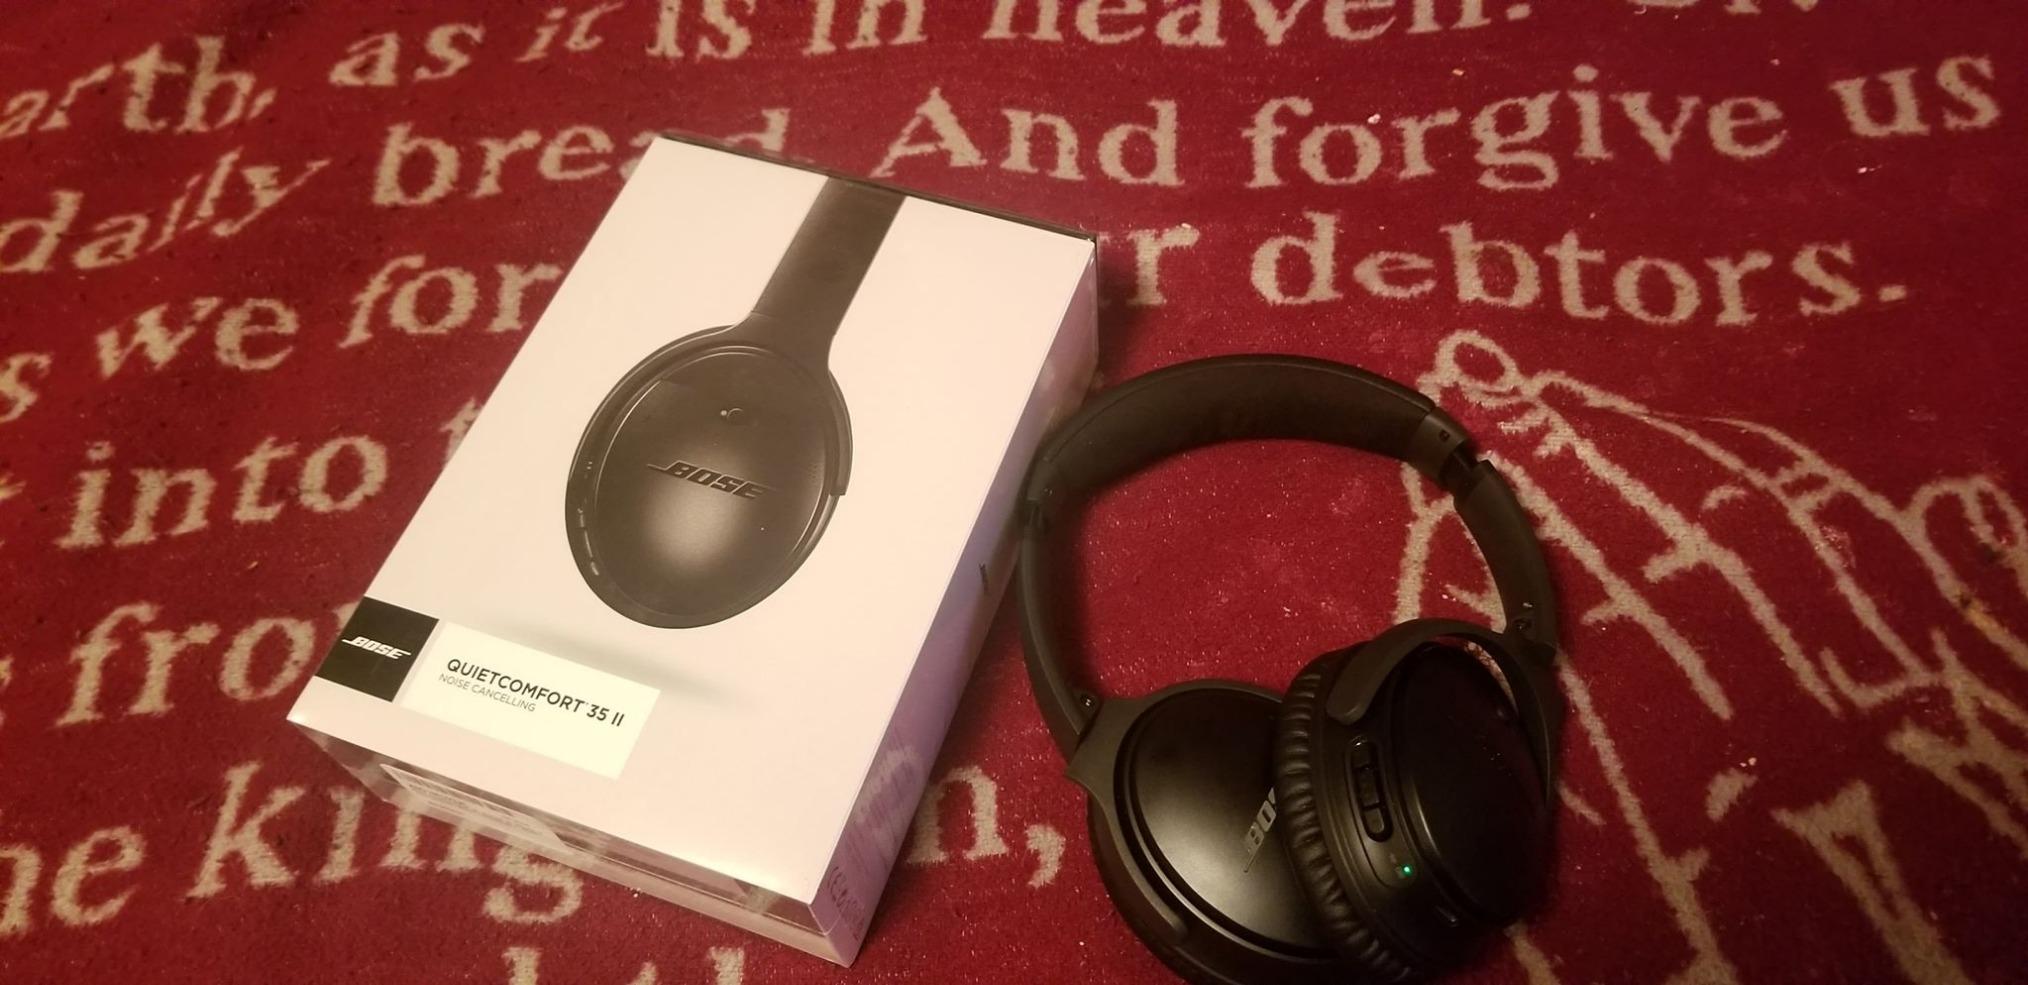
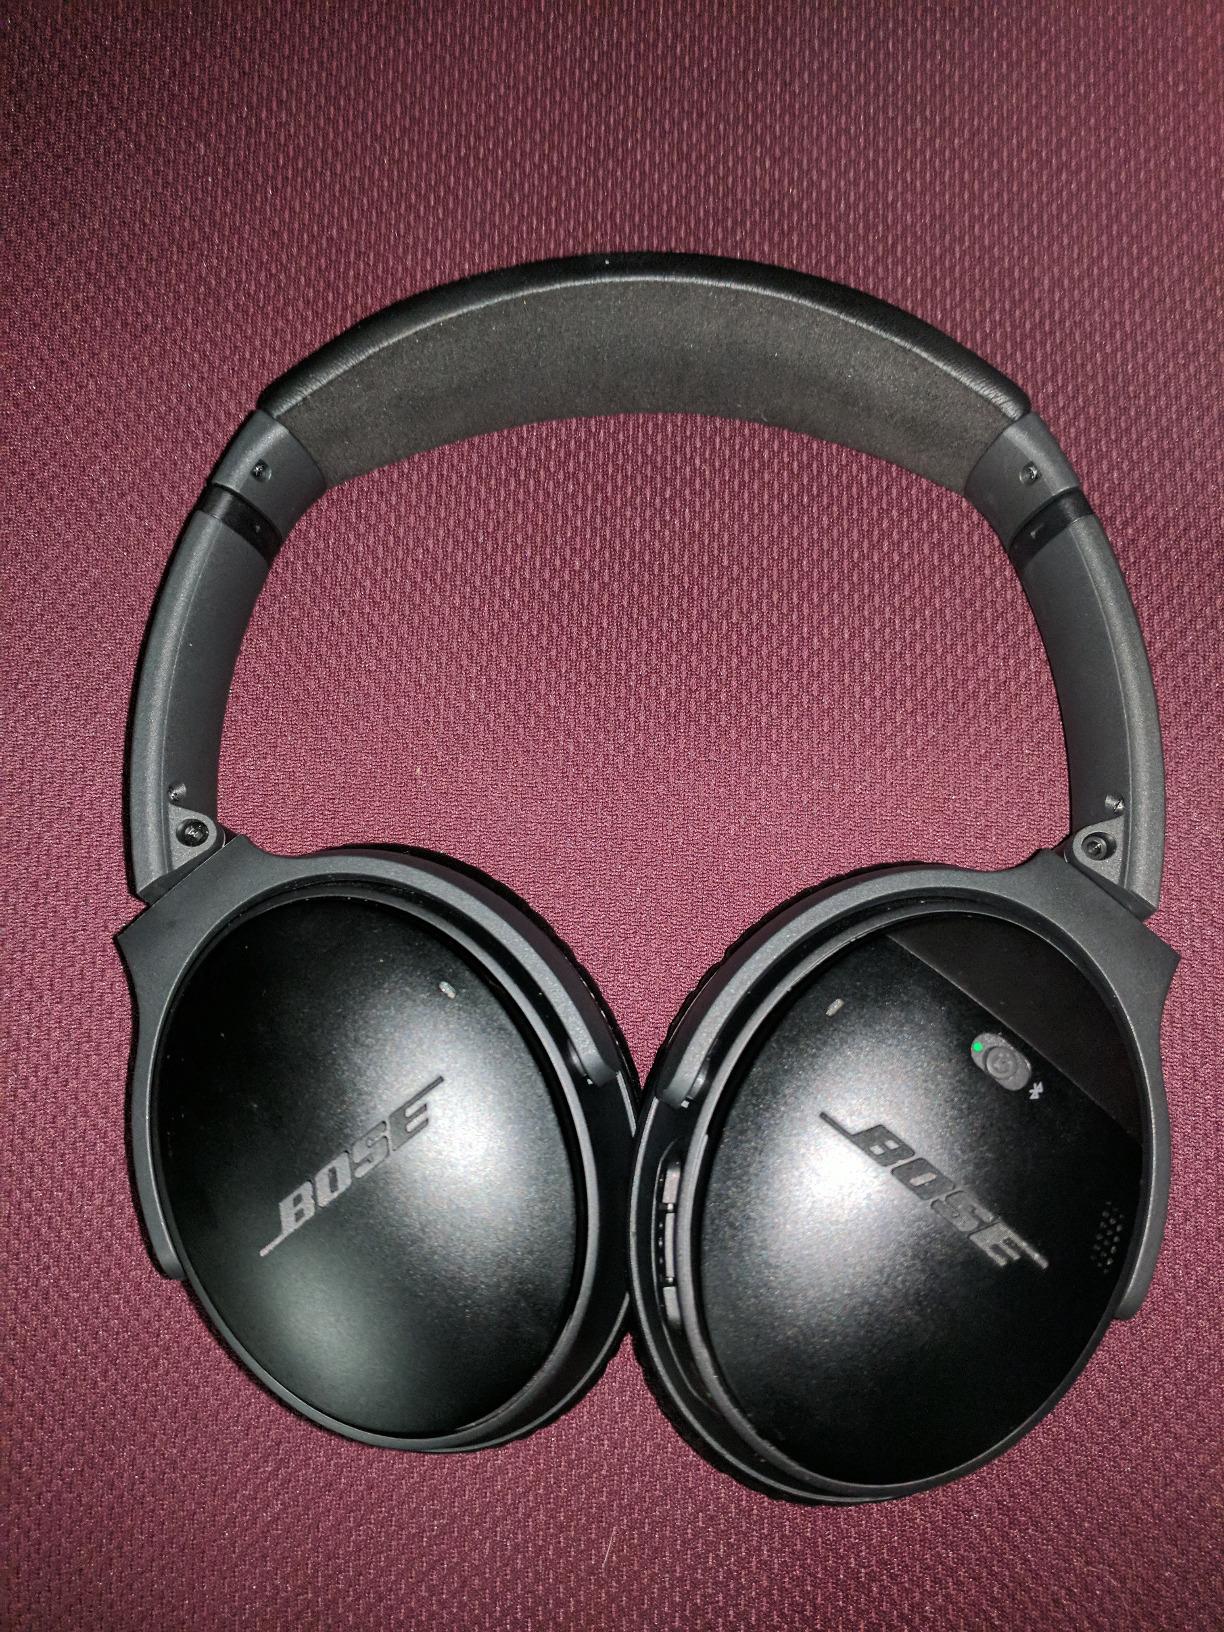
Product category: headphones
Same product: yes